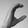
ASL letter: C